Cape Arid National Park

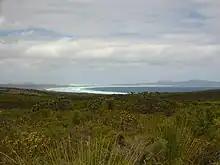
Tagon Bay

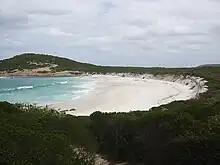
Bay near Tagon Point

The area is composed of sandy beaches and rocky headlands to the south with low granite hills extending to the north to join the jagged Russell Range that is primarily composed of pre-cambrian quartzite. The highest point of the park is Tower Peak, located within the Range, which reaches a height of . Sand-plains that are rich in flora surround the hill areas.